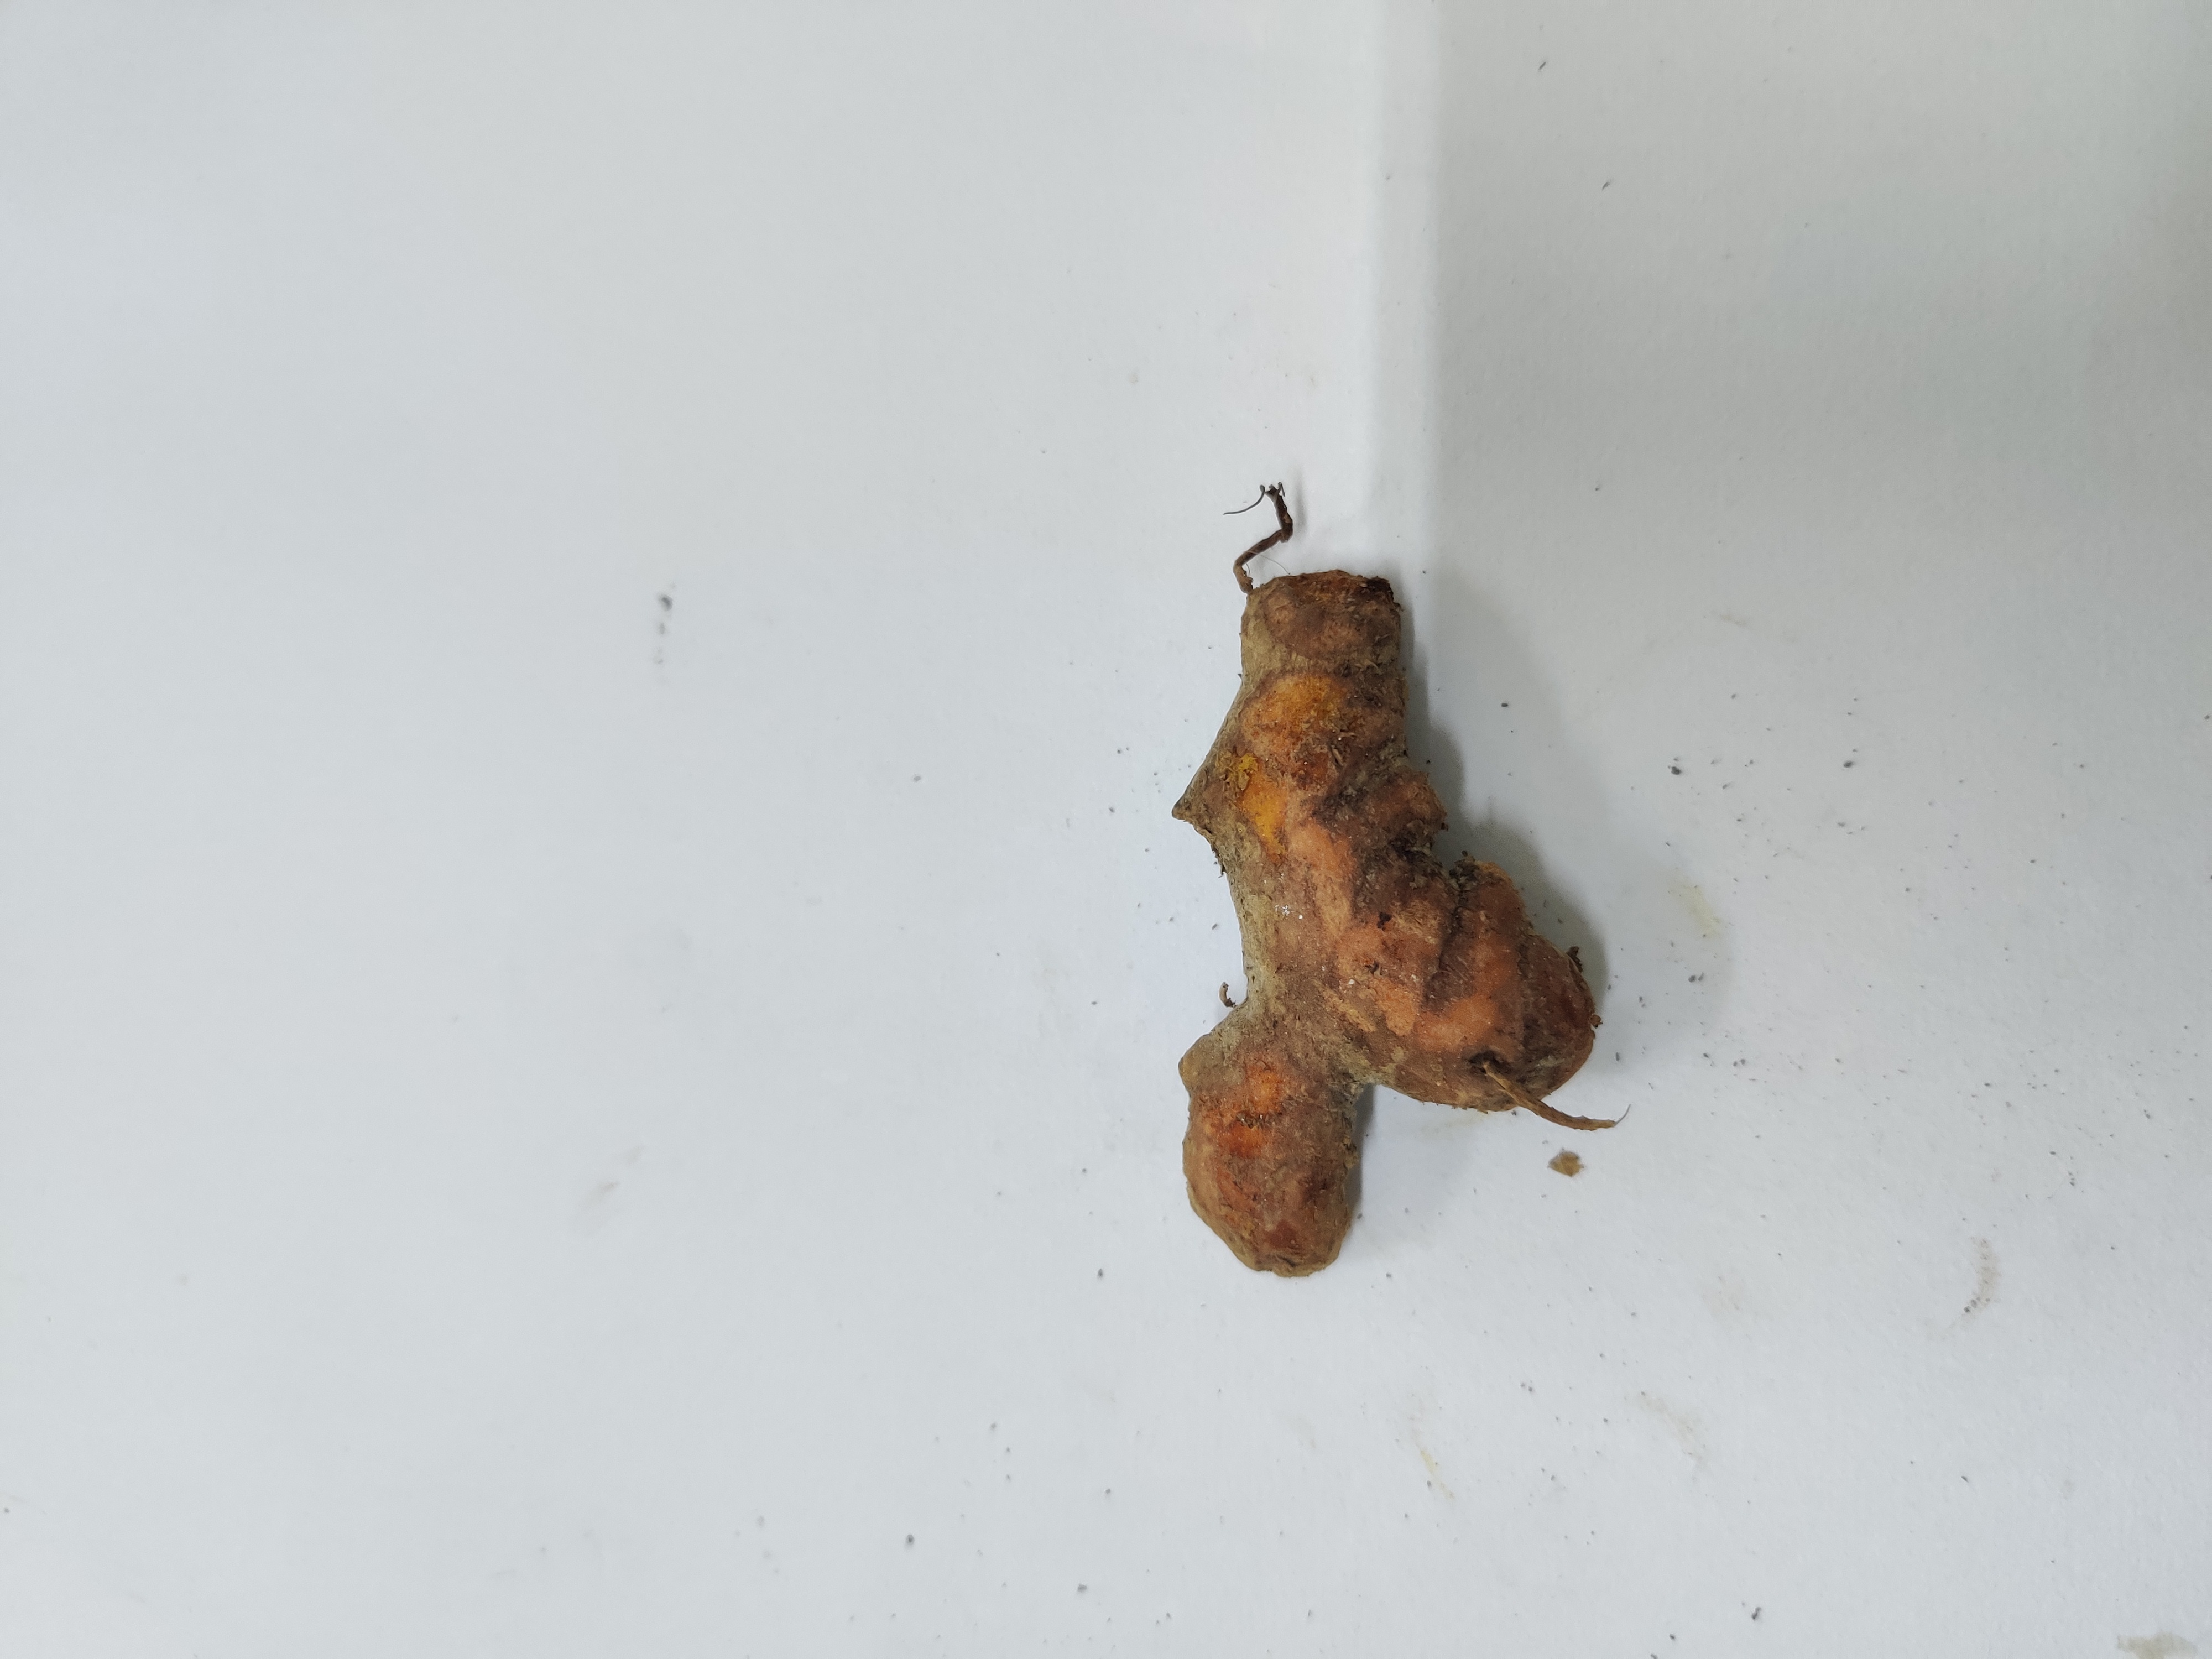
Crop: Turmeric
Condition: Damaged